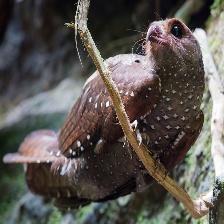
Species: OILBIRD
Scientific name: STEATORNIS CARIPENSIS